Chesham

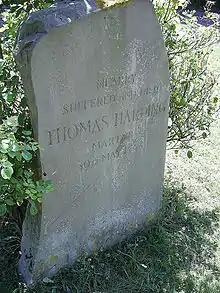
Thomas Harding memorial

There is archaeological evidence of the earliest settlement during the Late Mesolithic period around 5000 BC in East Street, Chesham where a large quantity of flint tools were found. The earliest farming evidence from the Neolithic era around 2500 BC. Bronze Age tribes settled in the valley around 1800 BC and they were succeeded by Iron Age Belgic people of the Catuvellauni tribe around 500 BC. Between 150 and 400 AD, there is evidence of Romano-British farming, and nearby at Latimer, there is archaeological evidence of a Roman villa and the planting of grapevines. However, the area was then deserted until the Saxon period around the 7th century.